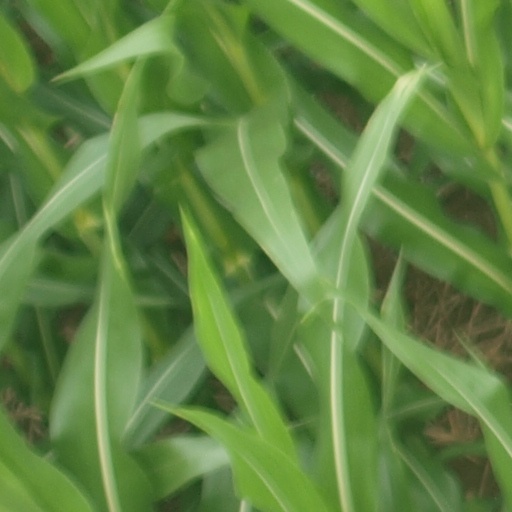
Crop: maize; corn